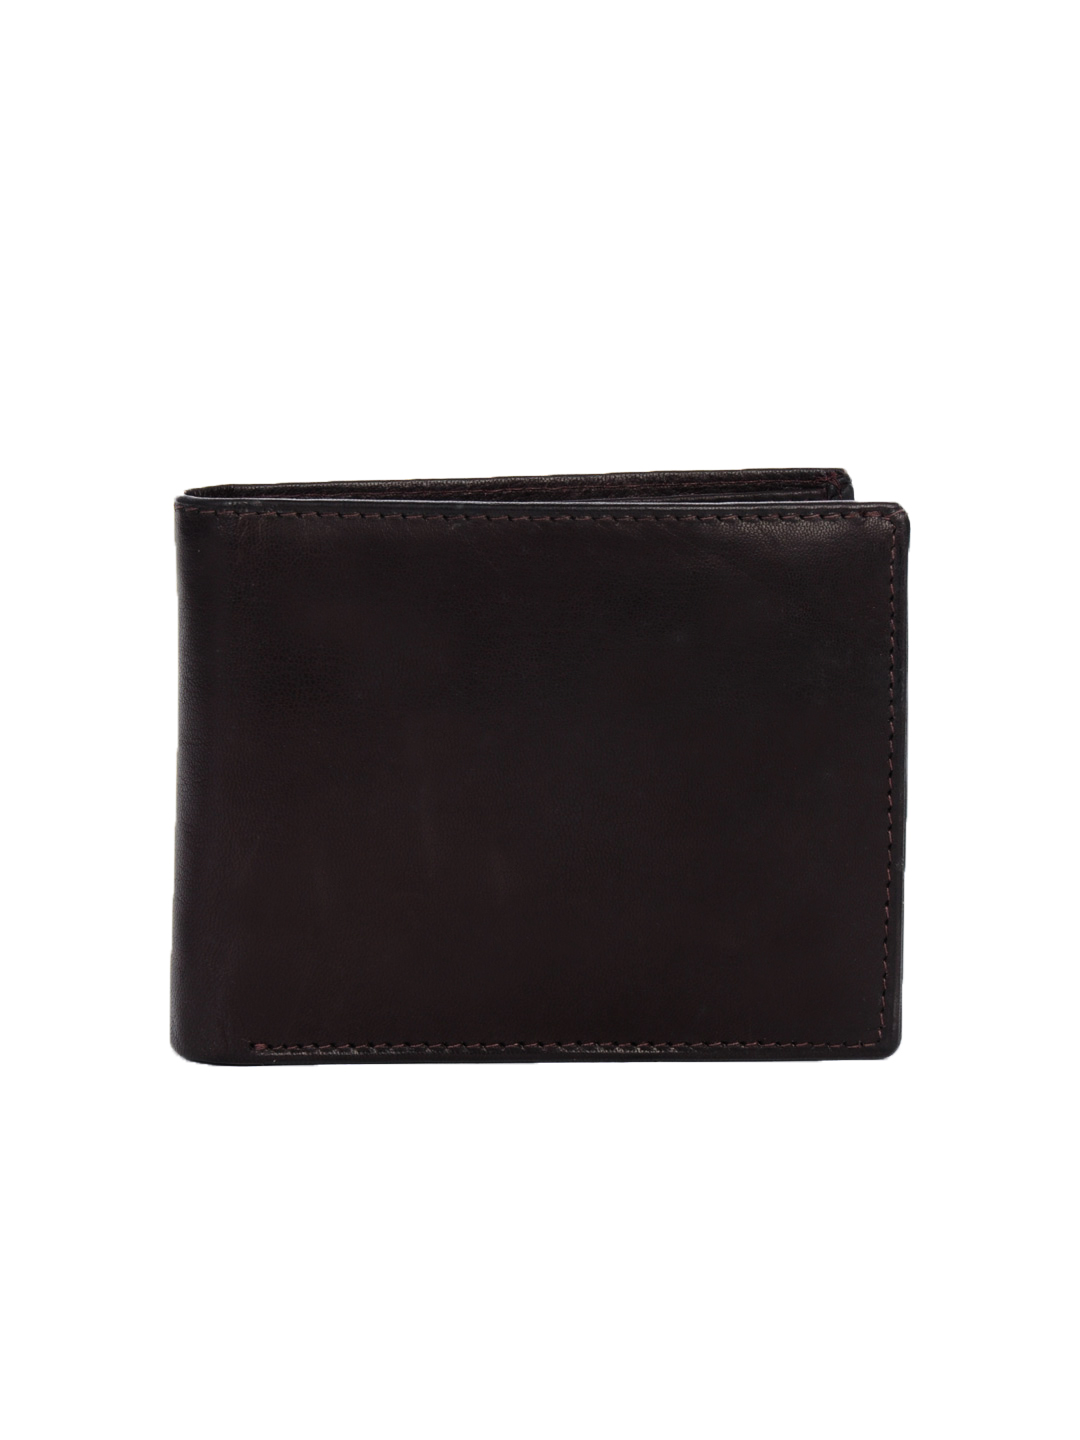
Belmonte Men Leather Dark Brown Wallet
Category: Accessories / Wallets / Wallets
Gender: Men
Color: Brown
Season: Summer 2012
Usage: Casual